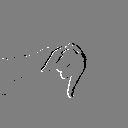
ASL letter: j